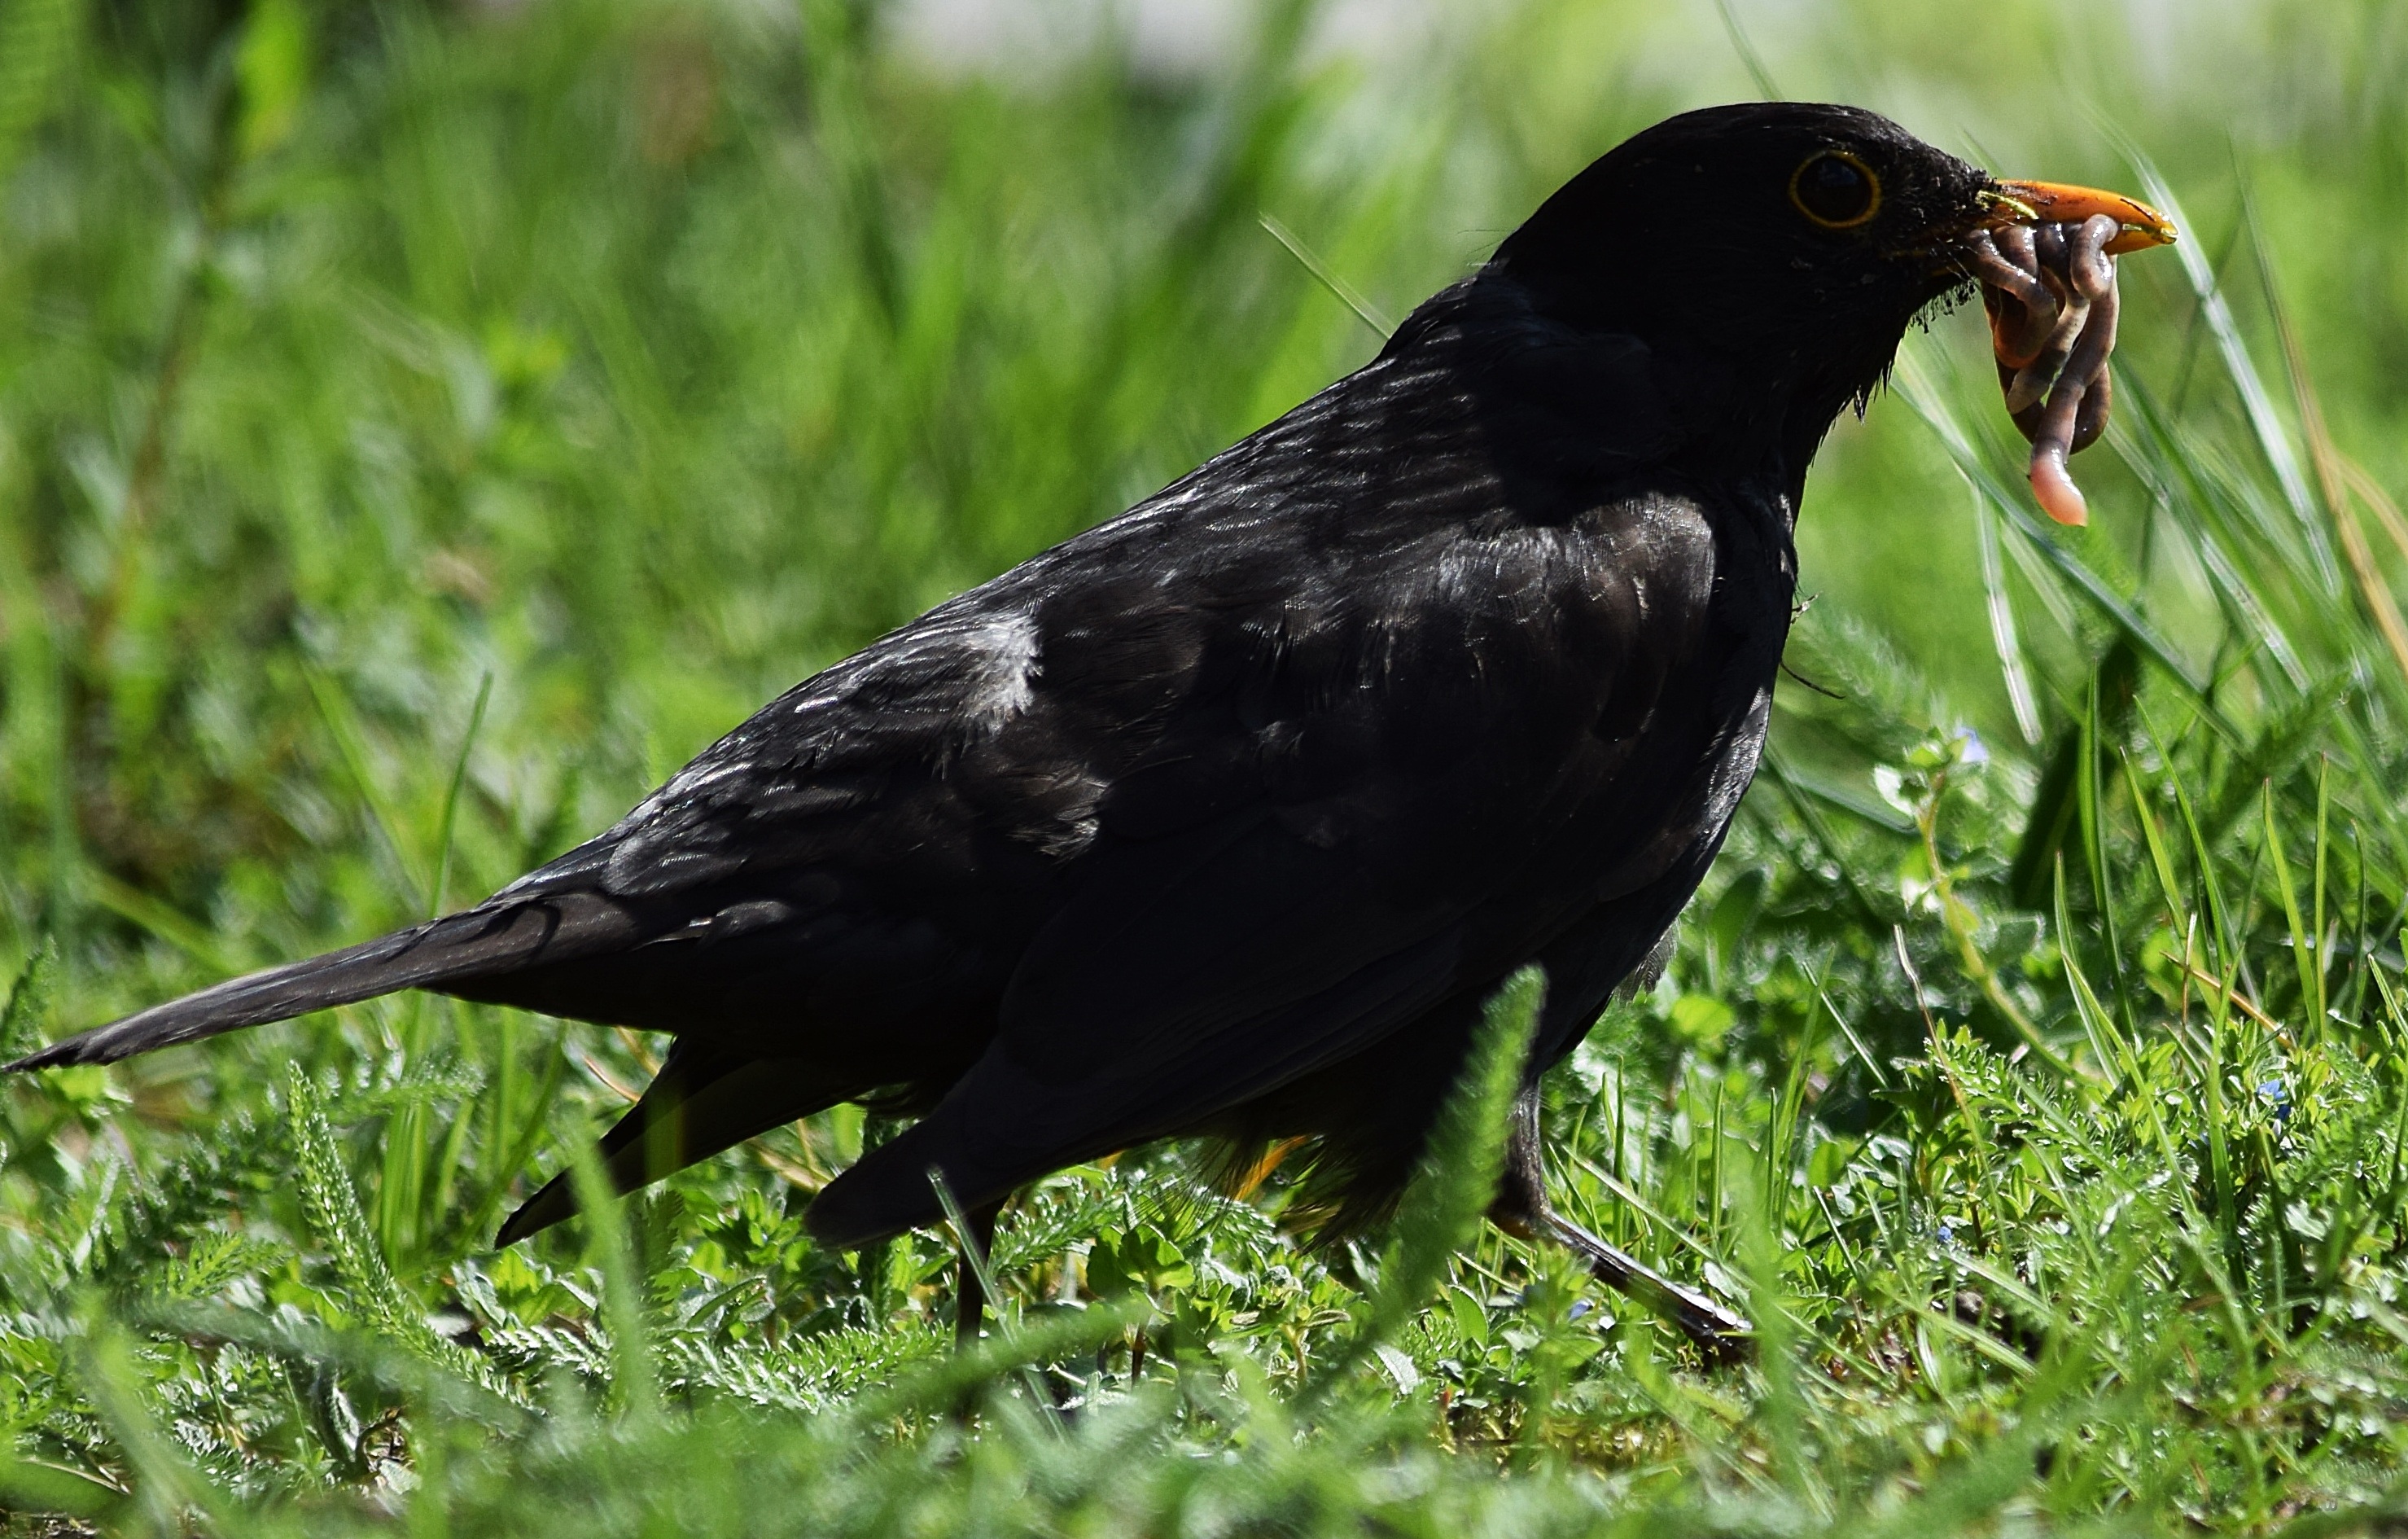
grass, bird, wildlife, beak, fauna, crow, worm, blackbird, organism, kos, perching bird, cuculiformes